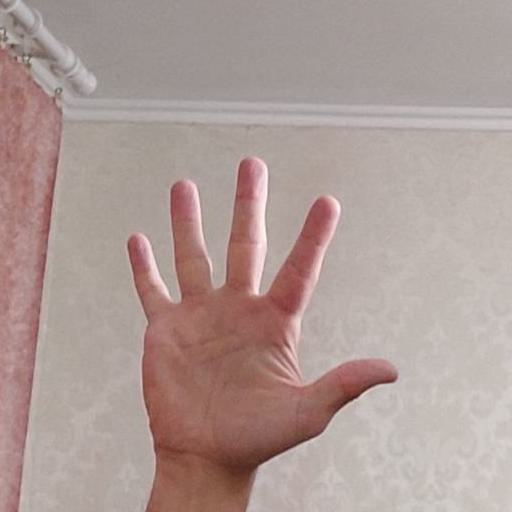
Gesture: palm